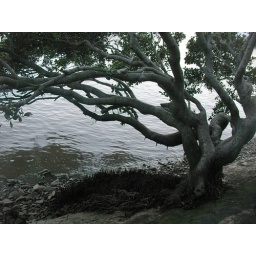
tree by the river